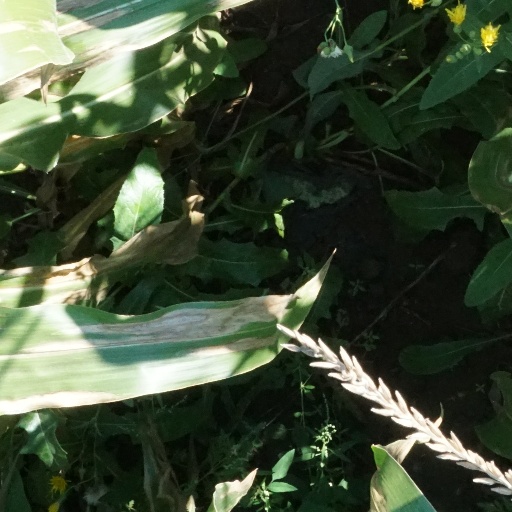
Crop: maize; corn